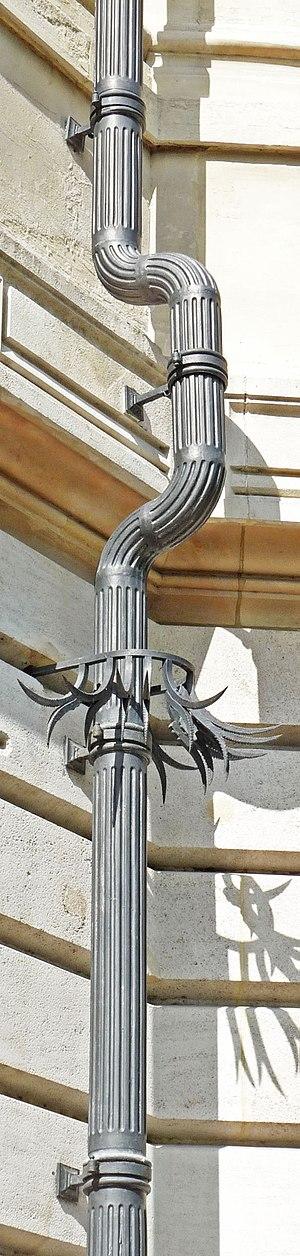
La plomberie est un métier très ancien, dont l'origine remonte à la construction des pyramides en Égypte antique ; attesté par des tuyaux en cuivre vieux de 4 500 ans, c'est un métier qui n'a cessé de s'améliorer et de se développer au cours des siècles et des générations de plombiers qui l'on servi.